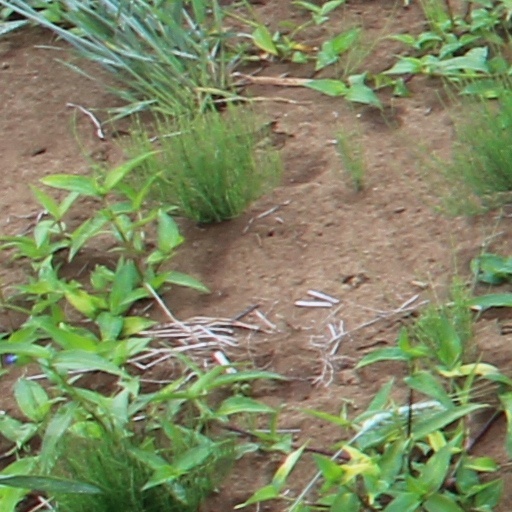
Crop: wheat